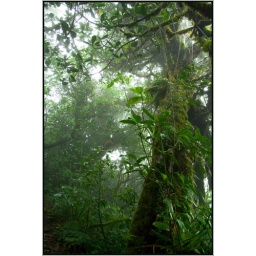
along the Puma trail in the cloud forest on Mombacho volcano, Nicaragua.